The Annunciation of Marie

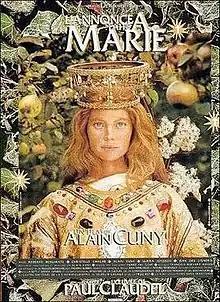

The Annunciation of Marie is a 1991 French-Canadian film. It is an adaptation of the play of the same name by Paul Claudel.